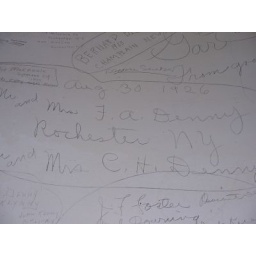
On the 3rd floor of the castle, they left all the writing on the wall from over the years... this one is from 1926